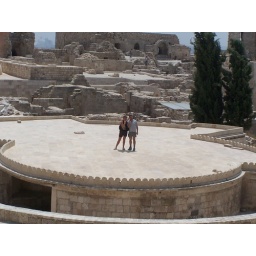
Patricia and me are singing in castle theater